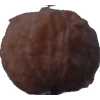
Label: orange_peeled